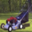
Label: lawn_mower